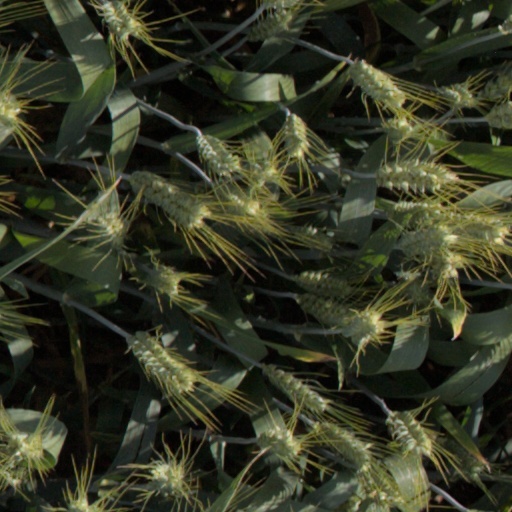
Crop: wheat